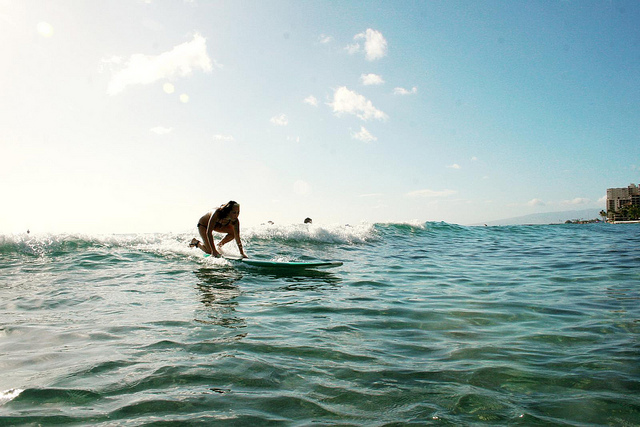
user: Given an image and a question. Answer the question in a short answer. Question: What is usually worn when partaking in this sport? Short Answer:
assistant: wetsuit